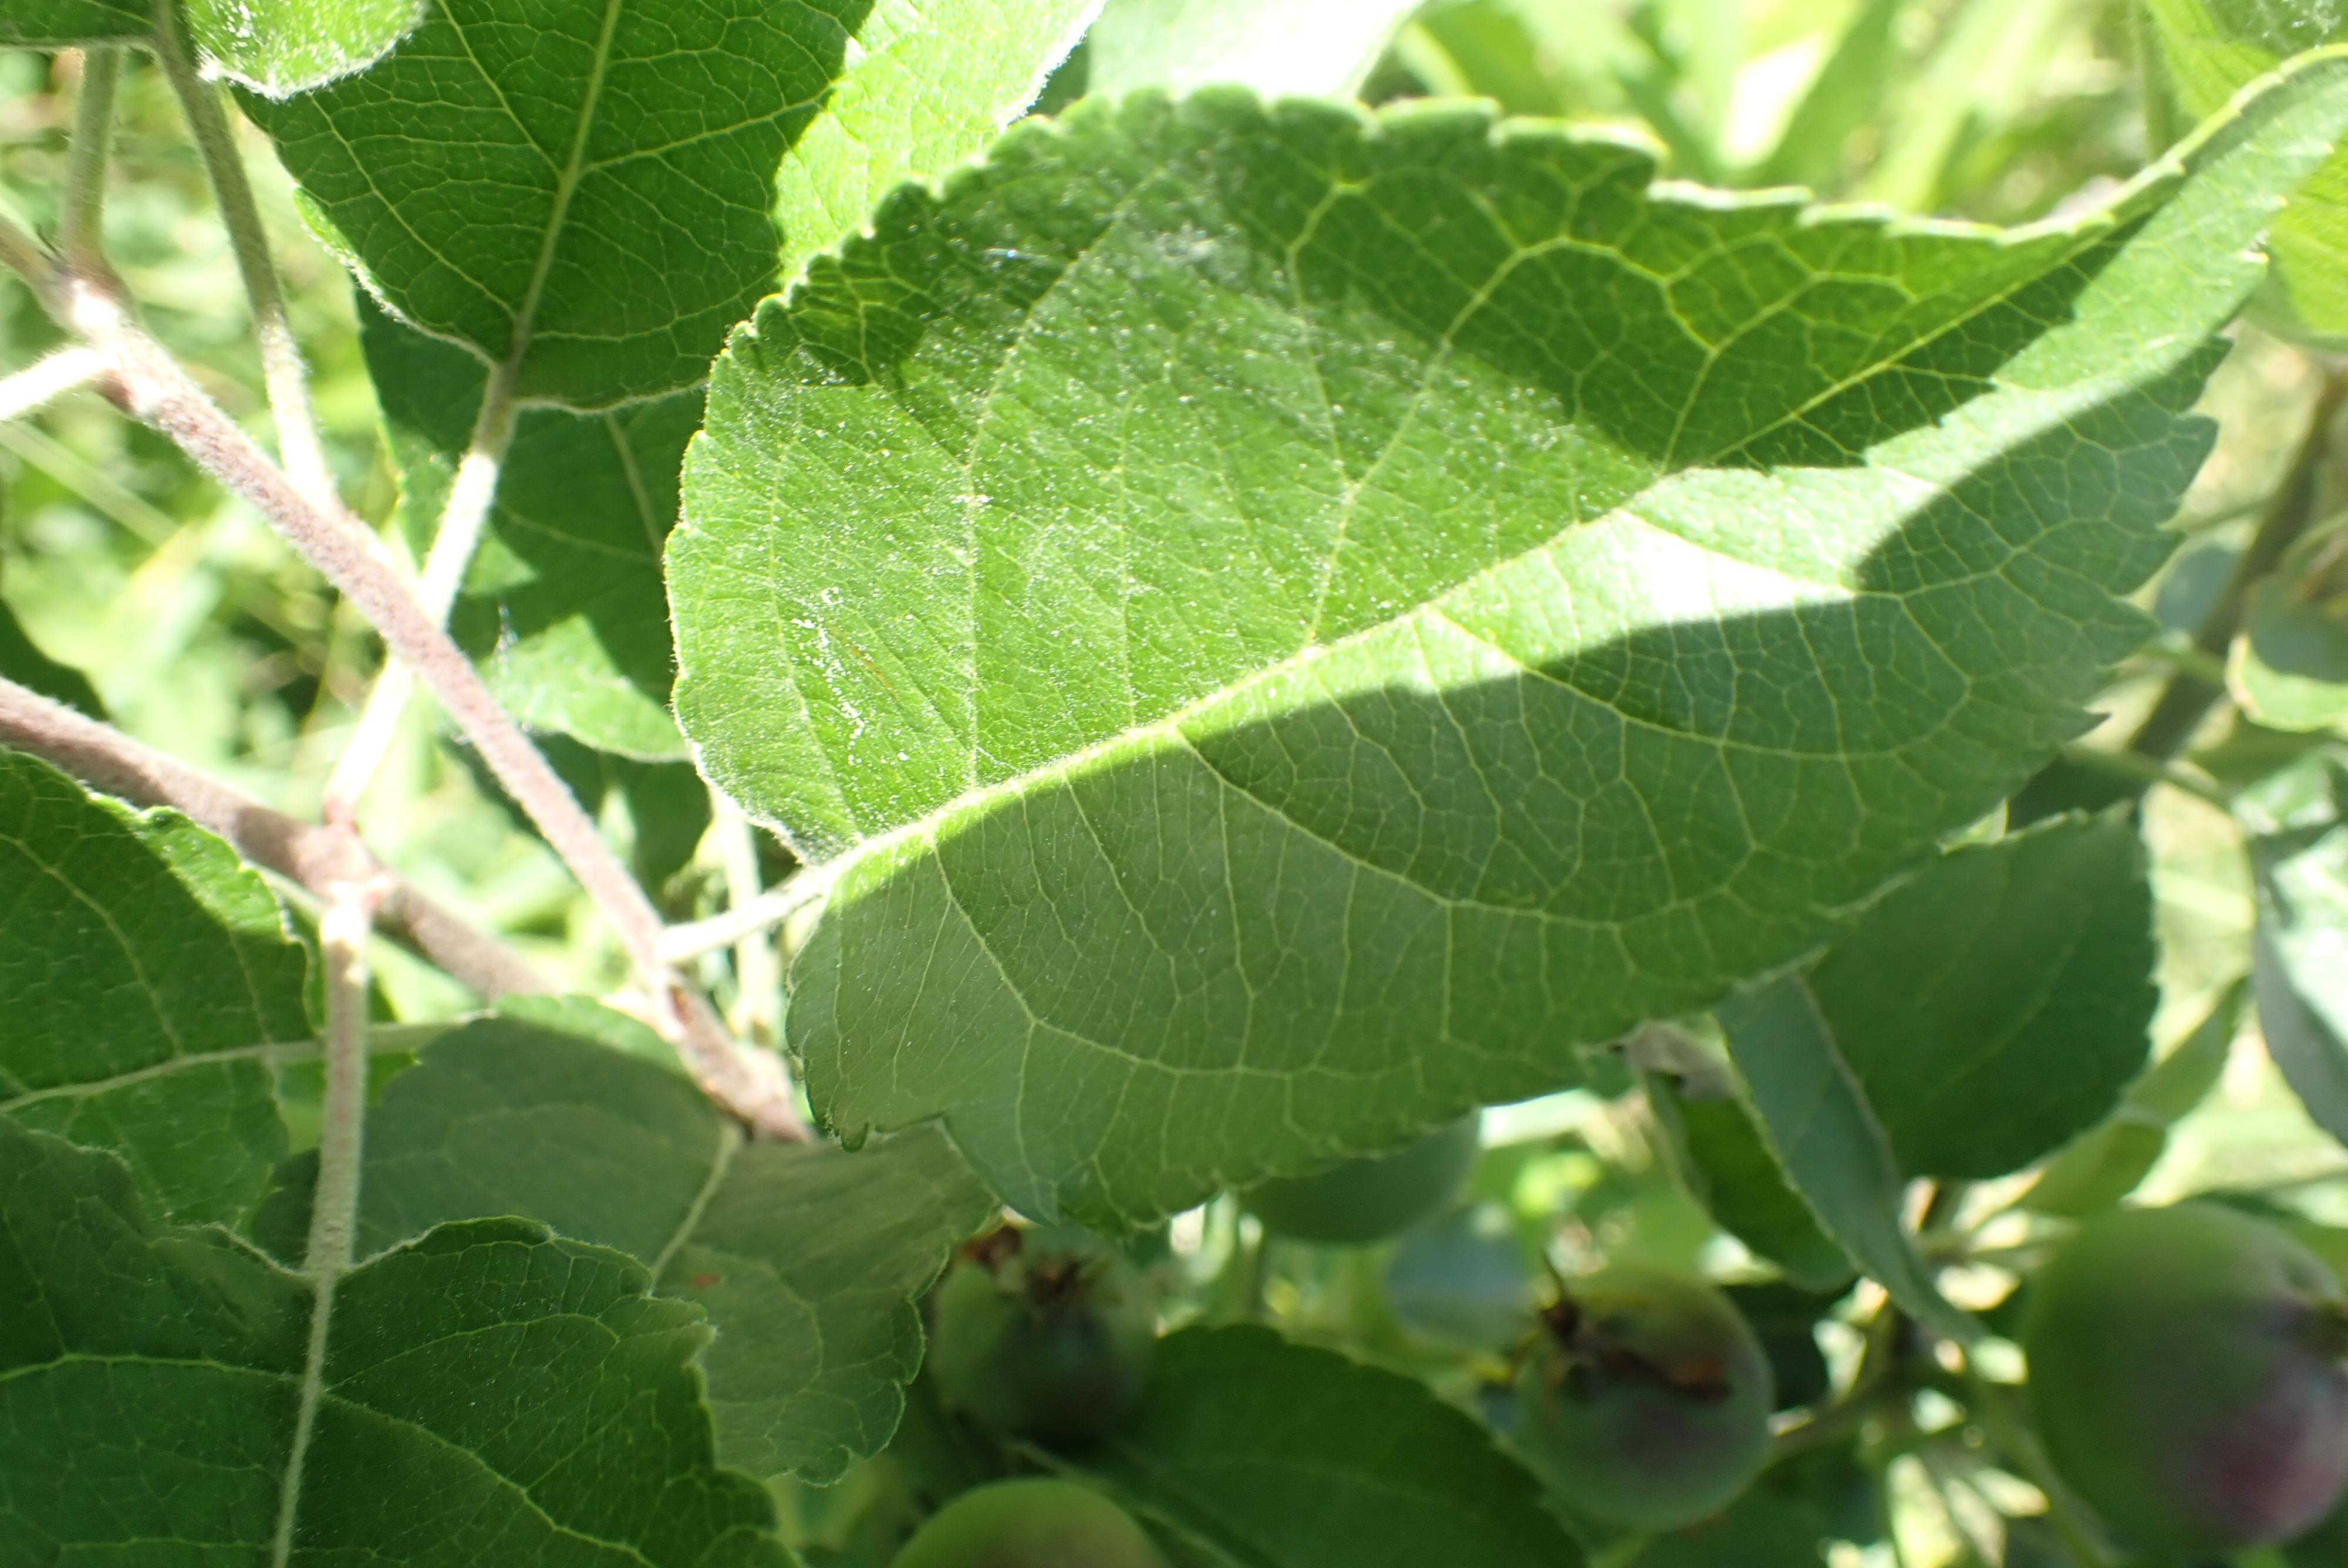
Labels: healthy